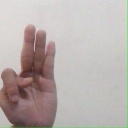
अक्षर: भ